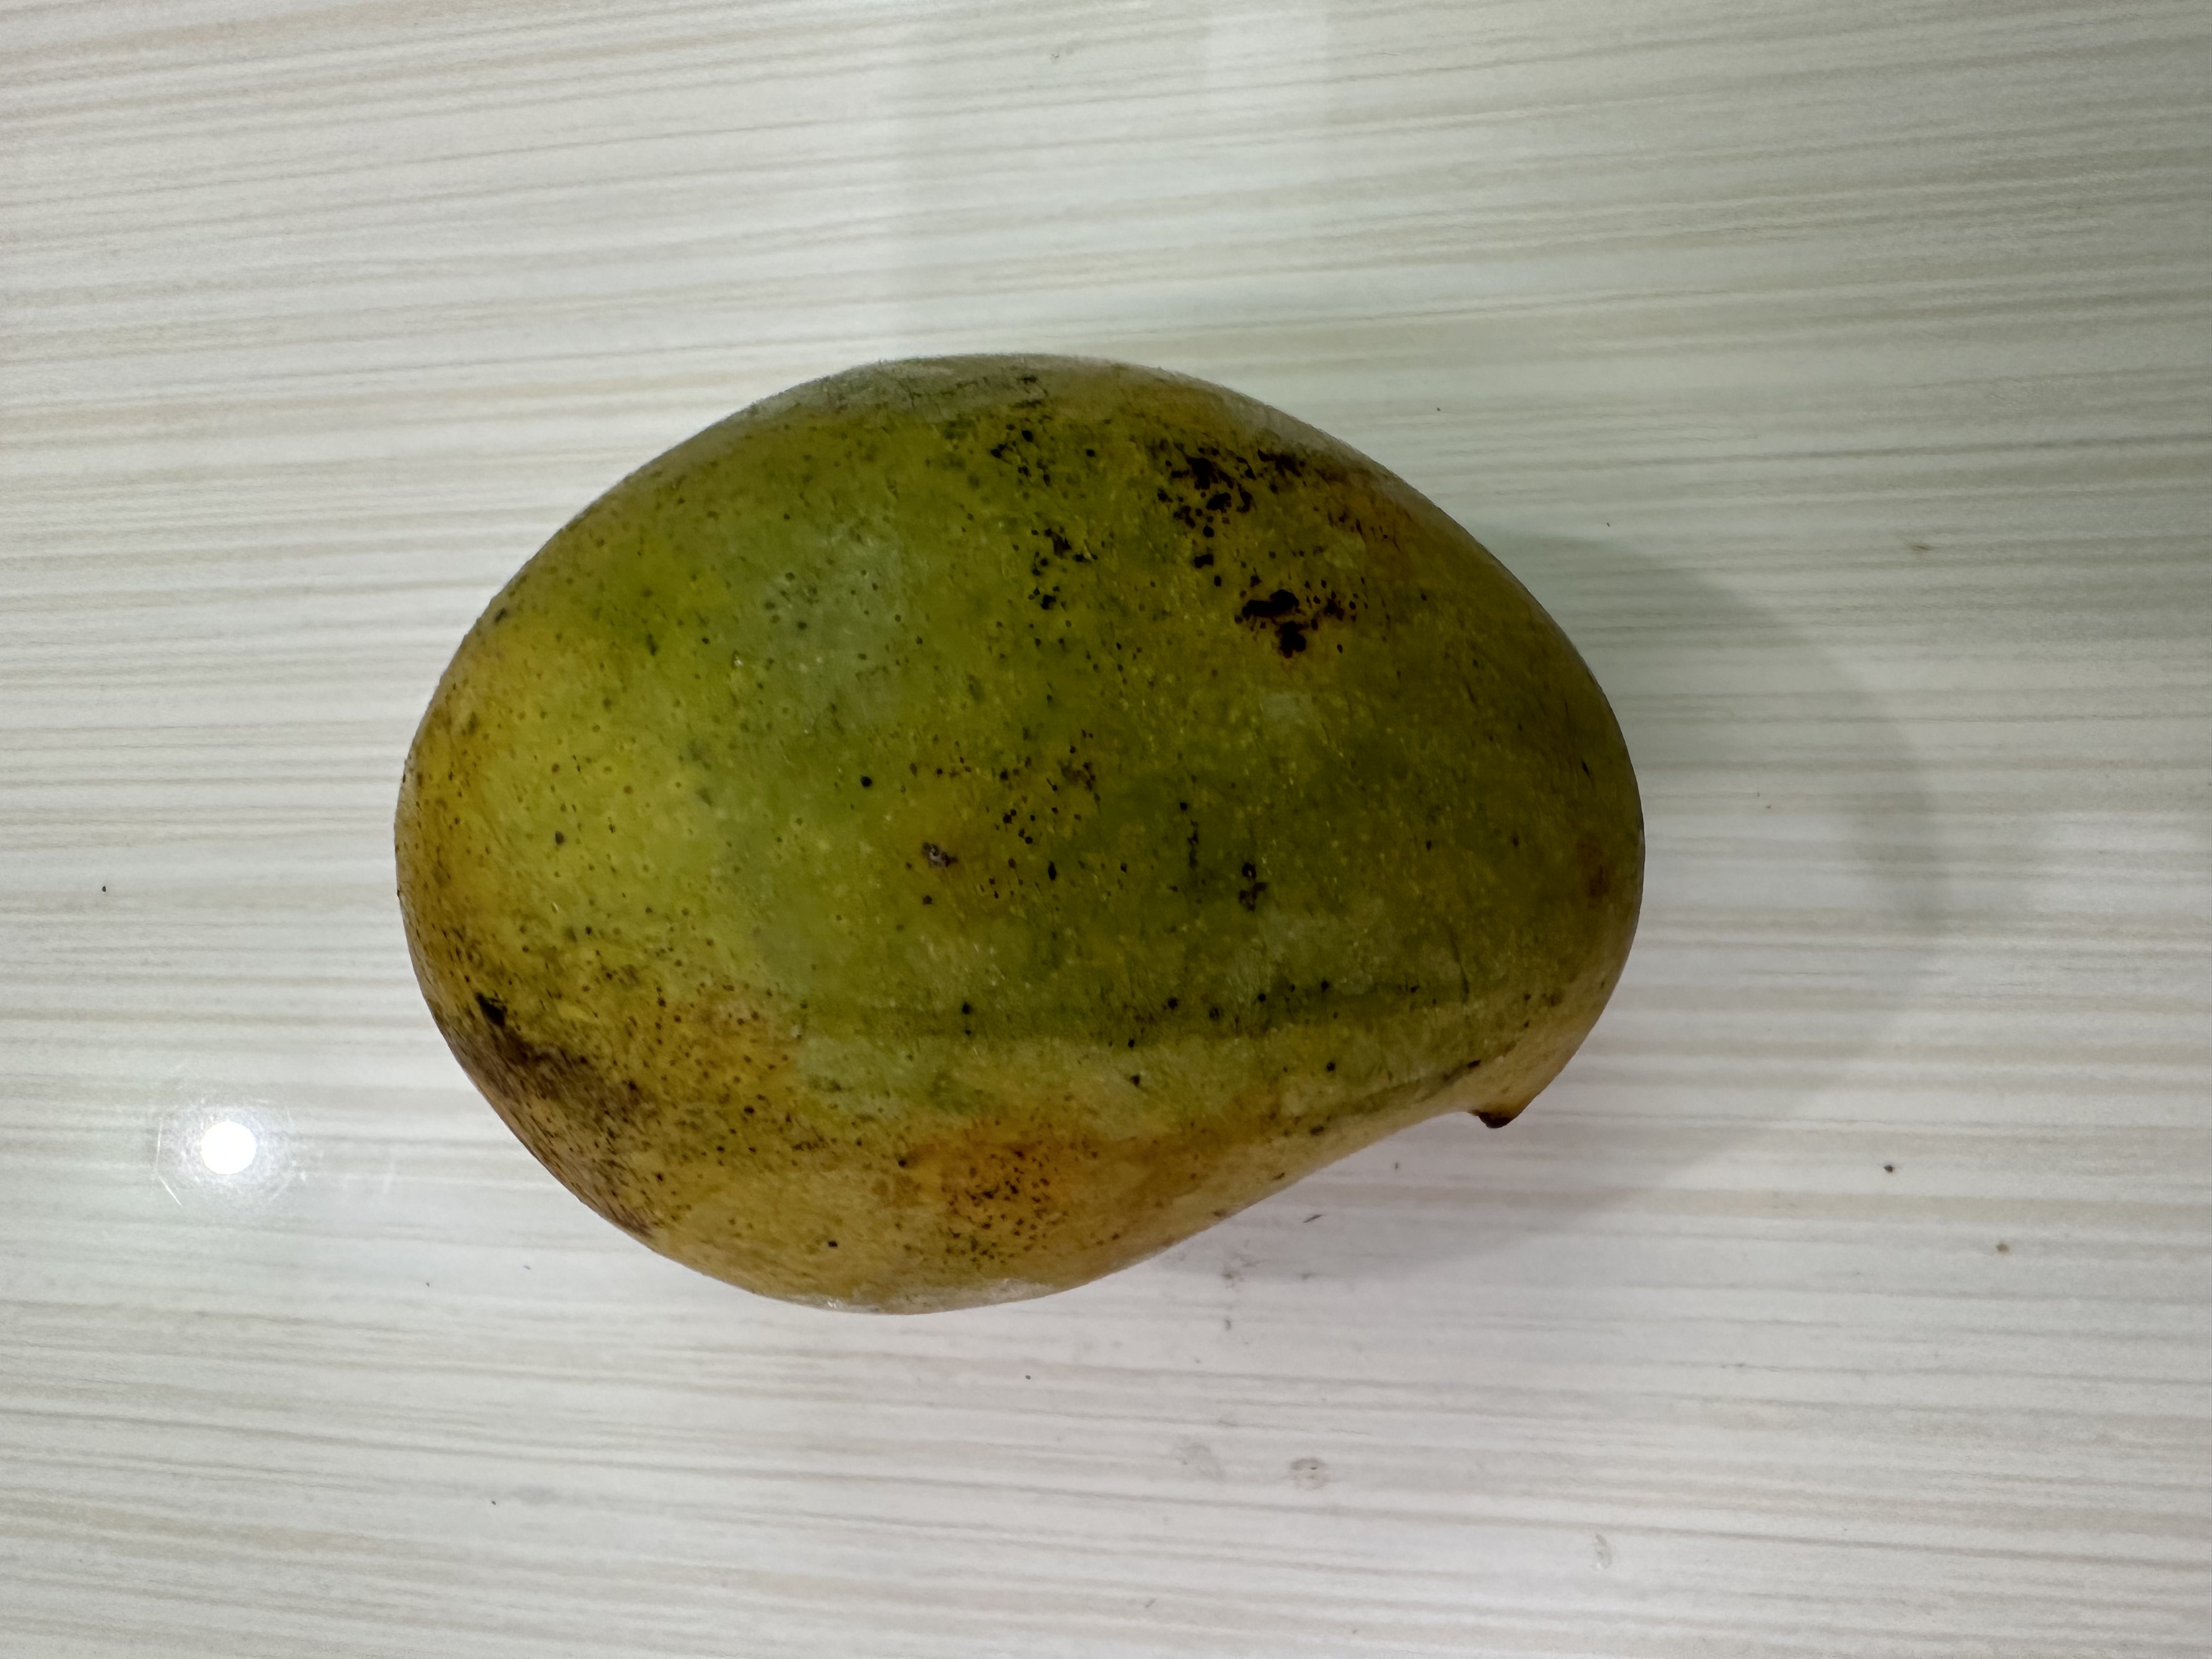
Mango variety: Nilambori